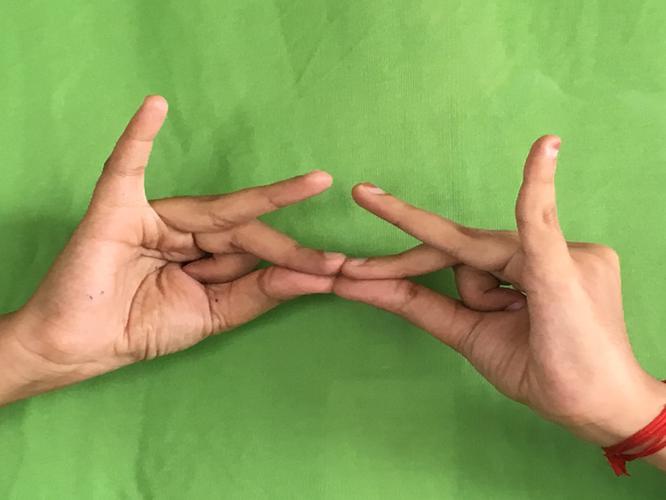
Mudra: Sakata
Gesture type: double_hand